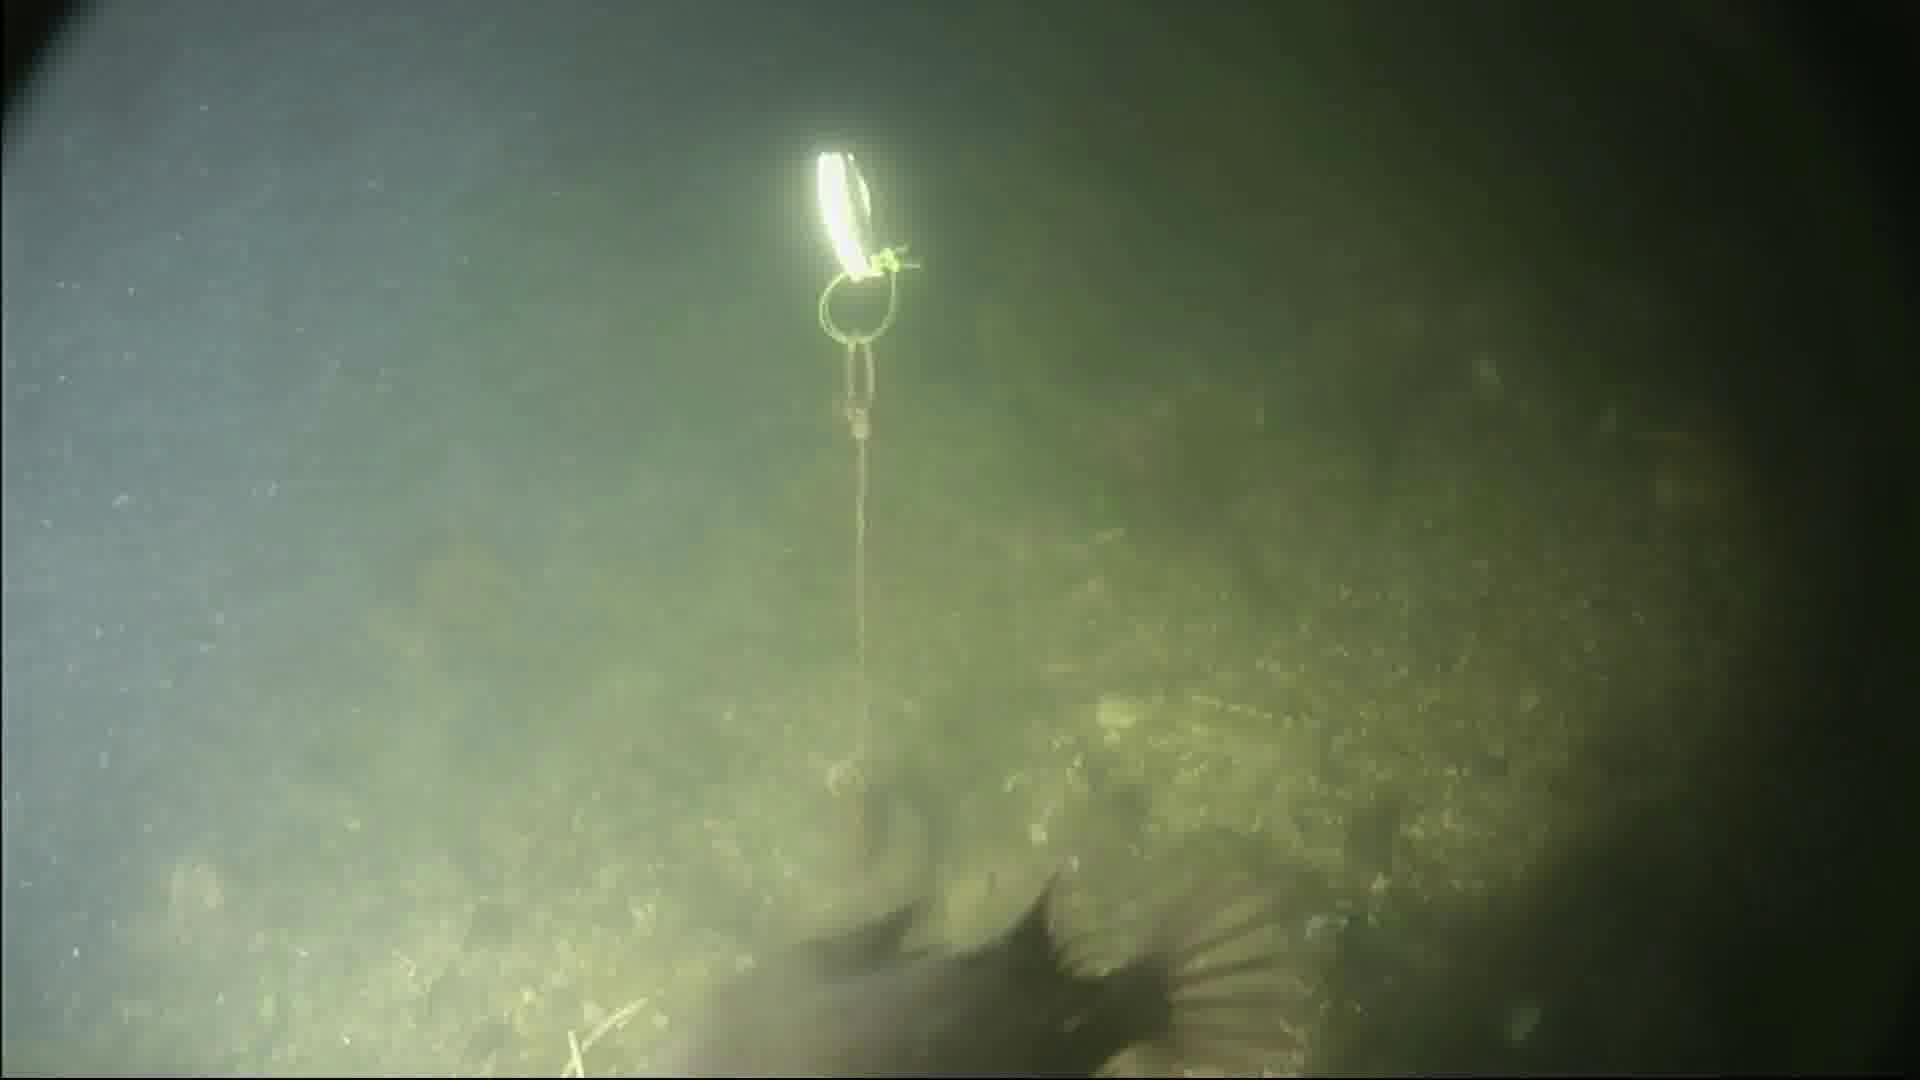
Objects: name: fish
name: crab
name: starfish